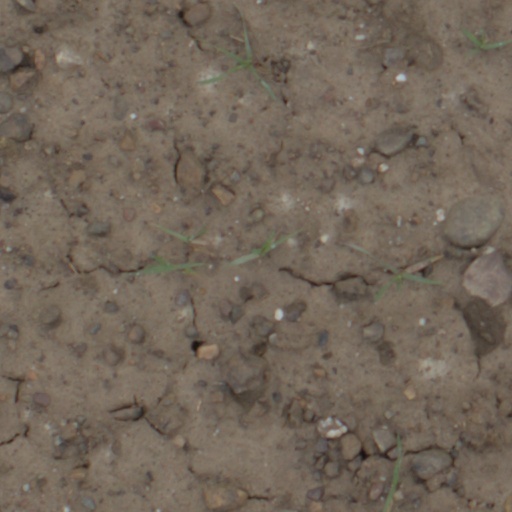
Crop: wheat